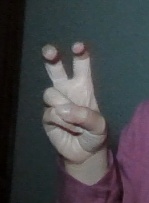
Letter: toot